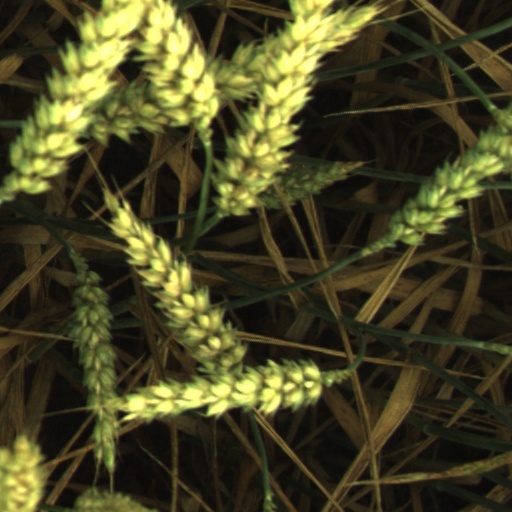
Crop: wheat